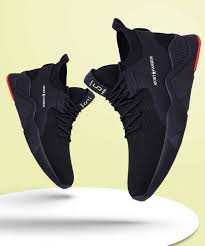
Label: Sneaker